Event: Nepal Earthquake
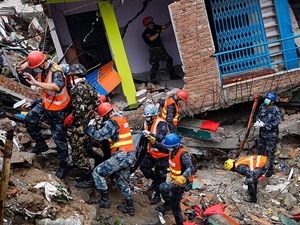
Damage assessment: damage